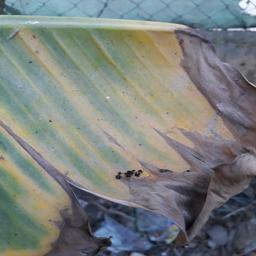
Label: POTASSIUM DEFICIENCY